History of Spanish photojournalism

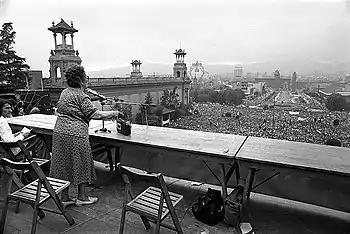
Photograph of Federica Montseny speaking at the historical meeting of the CNT in Barcelona in 1977 by Manel Armengol

La Unión Ilustrada became the most sold graphic magazine in Spain in the first decades of twentieth century; it circulated as a weekly since September 1909 until April 1931. The magazine dedicated the most space to cover conflicts including the War of Melilla in 1909, the Kert campaign (1911–1912), the Spanish protectorate and the Annual Disaster (1921). The magazine was structured in two parts, with the second part, the graphical section, being the most informative. Over 98 photographers worked for this magazine during the conflict and signed their work using their last name or pseudonym.